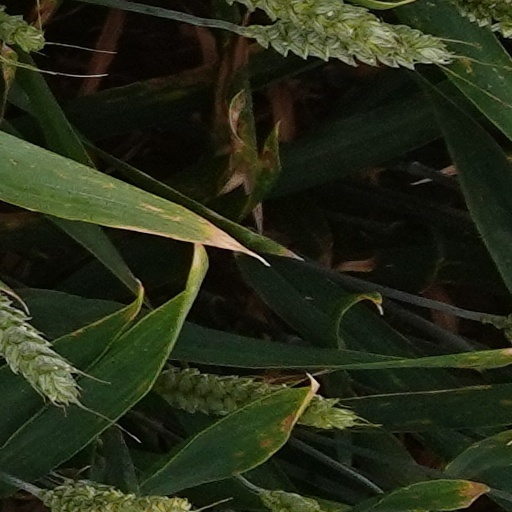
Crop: wheat